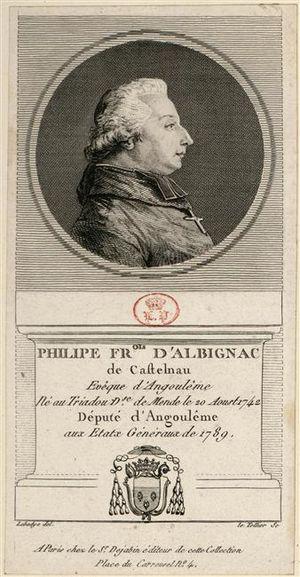
Philippe-François d'Albignac de Castelnau (1742-1806), évêque, député d'Angoulême à l'Assemblée constituante de 1789
Philippe-François d'Albignac de Castelnau, est un évêque français né le 1ᵉʳ août 1742 au château de Triadou, à Peyreleau en Aveyron et mort le 3 janvier 1814 à Londres.